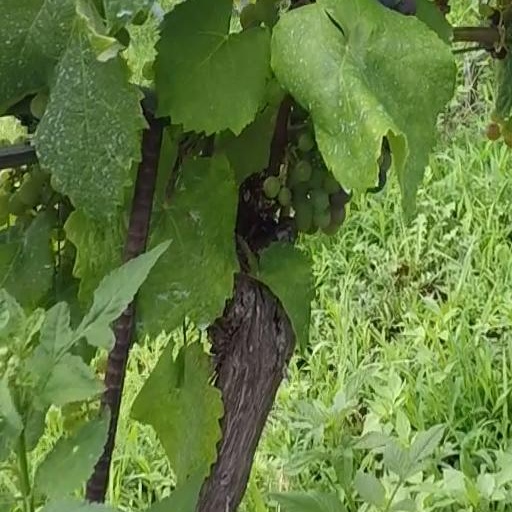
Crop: grape